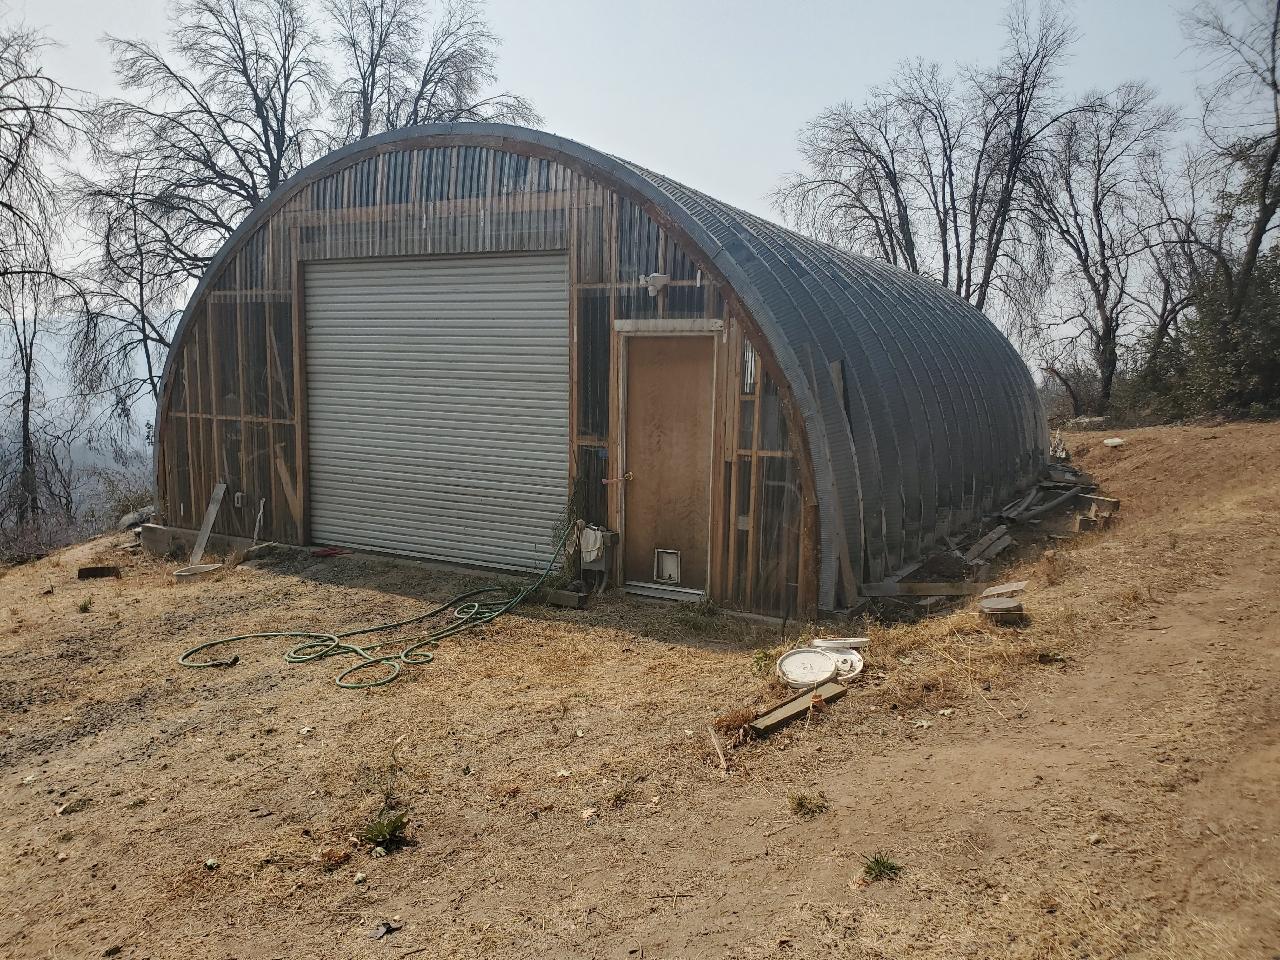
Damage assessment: no_damage